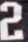
Number: 2